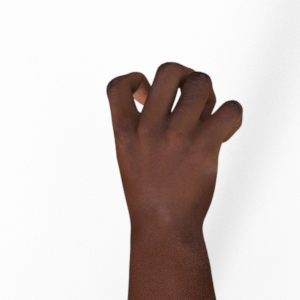
Label: rock